2013 Canadian Soccer League season

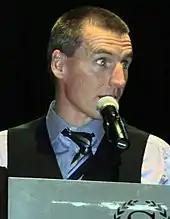
Colm Muldoon was voted the Coach of the Year

The annual CSL awards ceremony was held at the Sheraton on the Falls Hotel in Niagara Falls, Ontario on November 2, 2013. The majority of the awards went to regular season champions Kingston FC. Guillaume Surot became the first player in CSL history to claim three individual awards in a season. The Frenchman took home the MVP, Golden Boot, and the Rookie of the Year. While head coach Colm Muldoon with coaching credentials from Ireland was given the Coach of the Year award.